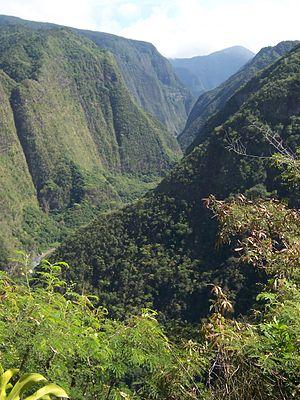
Cette liste de cours d'eau de La Réunion présente les plus importants bras, rivières et ravines de La Réunion, département et région d'outre-mer français dans l'océan Indien. Y sont recensés les principaux fleuves se jetant dans l'océan Indien, leurs affluents notables et, à titre indicatif, les sections remarquables de ces fleuves portant en amont un autre nom qu'à l'embouchure. Pour chaque entrée, sont indiqués son identifiant pour le Service d'administration nationale des données et référentiels sur l'eau, sa longueur en kilomètres, les éventuels cascades et bassins situés dans son cours, les éventuels affluents importants qui l'alimentent, l'embouchure en question et le ou les communes traversées.
Le Bras de la Plaine est une rivière de l'île de La Réunion, département d'outre-mer français dans le sud-ouest de l'océan Indien. Il constitue un affluent de la Rivière Saint-Étienne, dans laquelle il se jette après s'être écoulé du nord-est au sud-ouest. La vallée qu'il a creusée constitue la frontière entre les territoires des communes de l'Entre-Deux à l'ouest et du Tampon puis de Saint-Pierre à l'est. Elle accueille une petite centrale hydroélectrique, la centrale hydroélectrique du Bras de la Plaine.